Russian symbolism

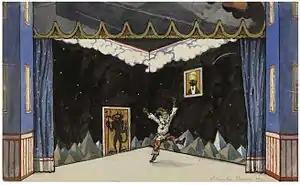
Alexandre Benois designed symbolist sets for Stravinsky's "Petrushka" in 1911.

The foremost symbolist composer was Alexander Scriabin, who in his "First Symphony" praised art as a kind of religion. "Le Divin Poème" (1902–1904) sought to express "the evolution of the human spirit from pantheism to unity with the universe". "" (1910), given in 1915 in New York City, was accompanied by elaborately selected colour projections on a screen. In Scriabin's synthetic performances, music, poetry, dancing, colours and scents were used so as to bring about "supreme, final ecstasy". Andrei Bely and Wassily Kandinsky articulated similar ideas on the "stage fusion of all arts".